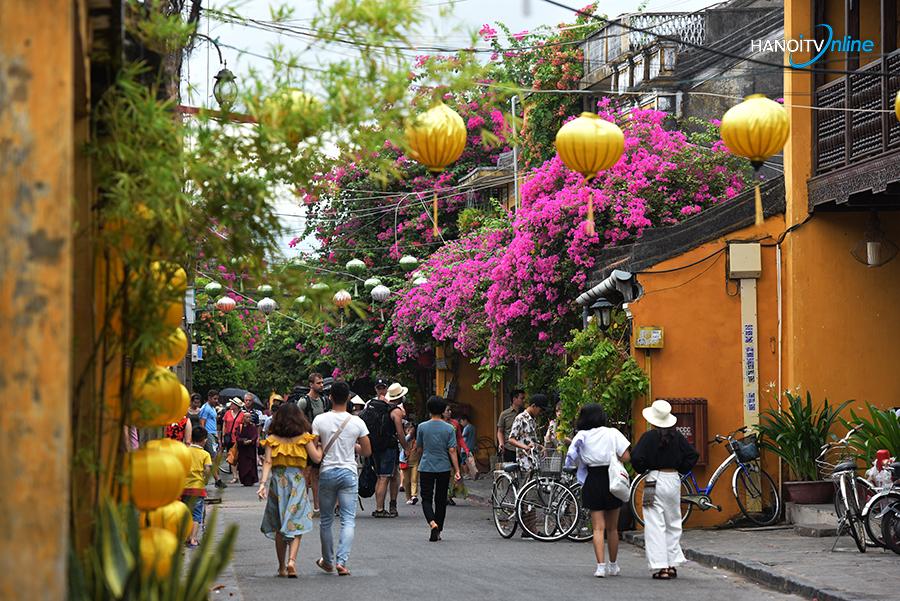
có nhiều người đang di chuyển bên trong khu phố cổ